Steve Rayner

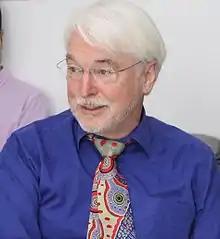

Steve Rayner (22 May 1953 – 17 January 2020) was James Martin Professor of Science and Civilization at Oxford University and Director of the Institute for Science, Innovation and Society, a member of the Oxford Martin School. He described himself as an "undisciplined social scientist" having been trained in philosophy, comparative religion (BA University of Kent) and political anthropology (PhD University College London).